Bangued

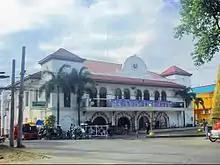
Municipal hall

Bangued is a landlocked municipality, located at . It is elongated in shape towards the north and south, and bisected through the center by the large Abra River. It is situated in the western portion of the province with boundaries defined by the Province of Ilocos Norte and the Municipality of Danglas in the north; La Paz, Tayum and Peñarrubia in the east; San Isidro in the south, and Langiden and Pidigan in the west.